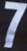
Number: 7